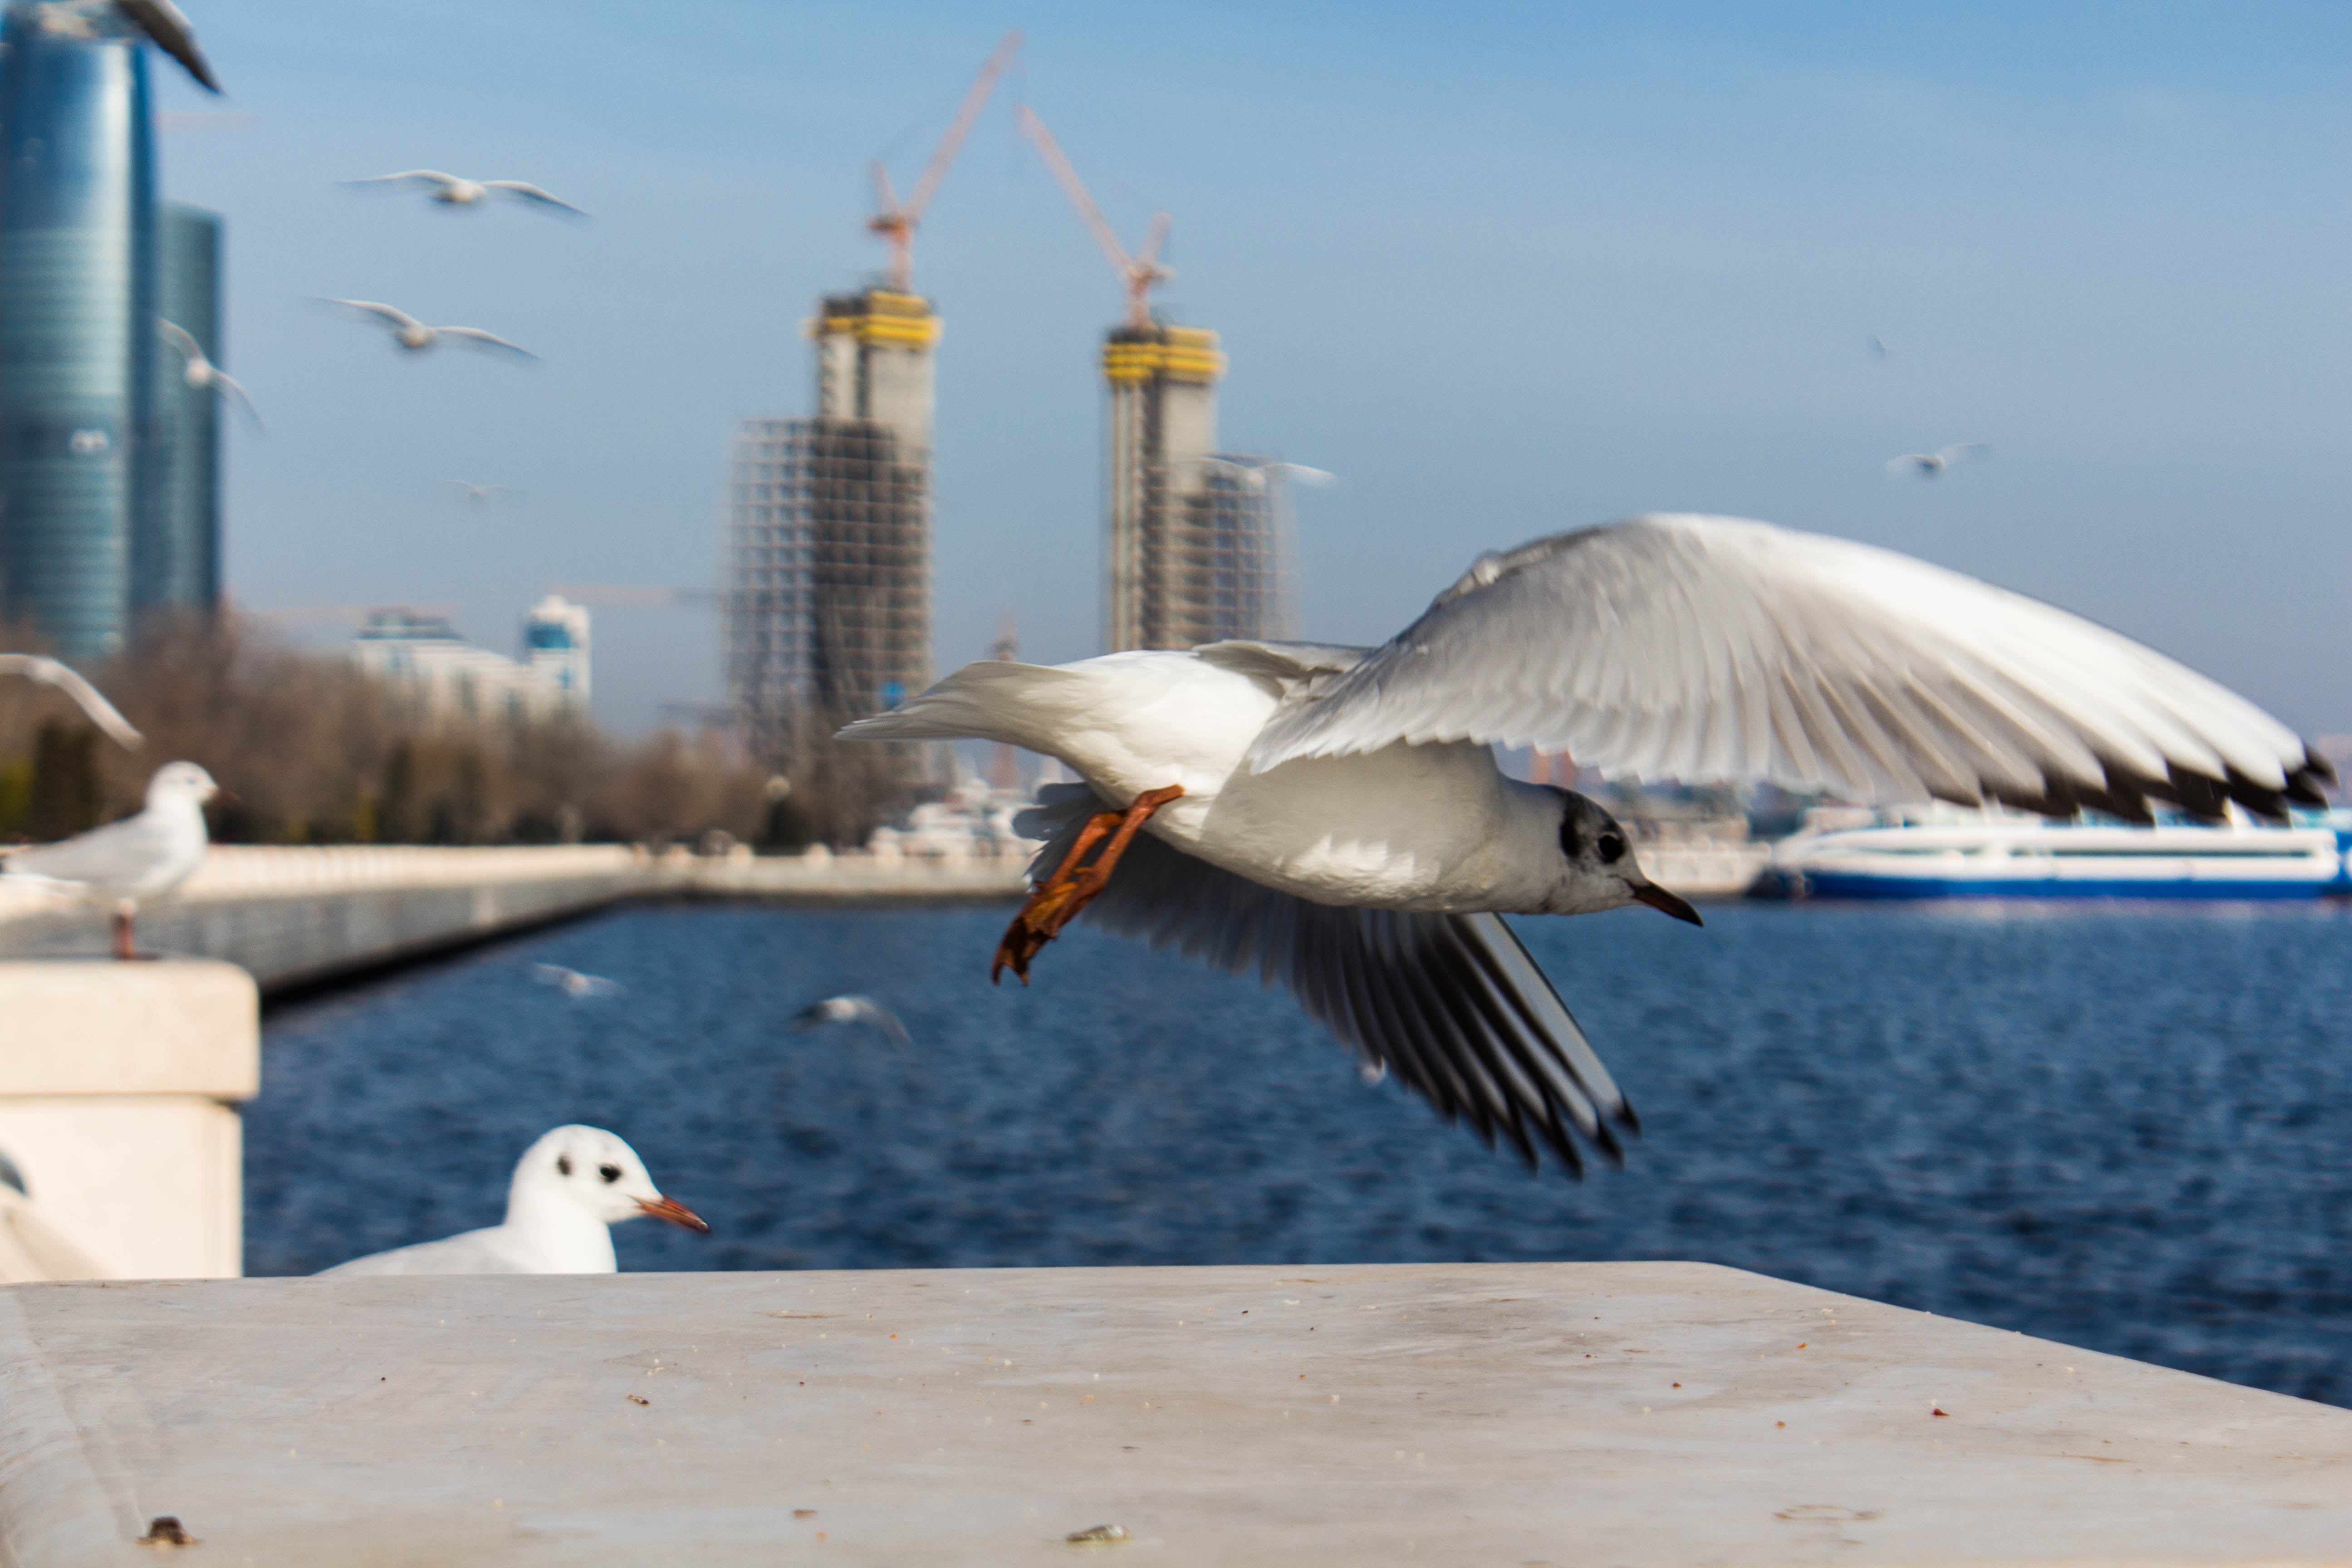
sea, water, bird, wing, sky, white, pelican, seabird, seagull, flight, gulls, waterfowl, water bird, ducks geese and swans